2004 Roger Federer tennis season

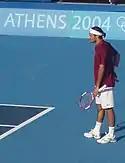
Federer at the 2004 Summer Olympics.

Federer's first tournament after Wimbledon was the Swiss Open at Gstaad. This was a clay court tournament that Federer played because it was a major tournament in his native Switzerland. He had played Gstaad every year between 1998–2003 but had never managed to emerge victorious. That changed in 2004 when Federer defeated Igor Andreev to win a tournament in Switzerland for the first time in his career.